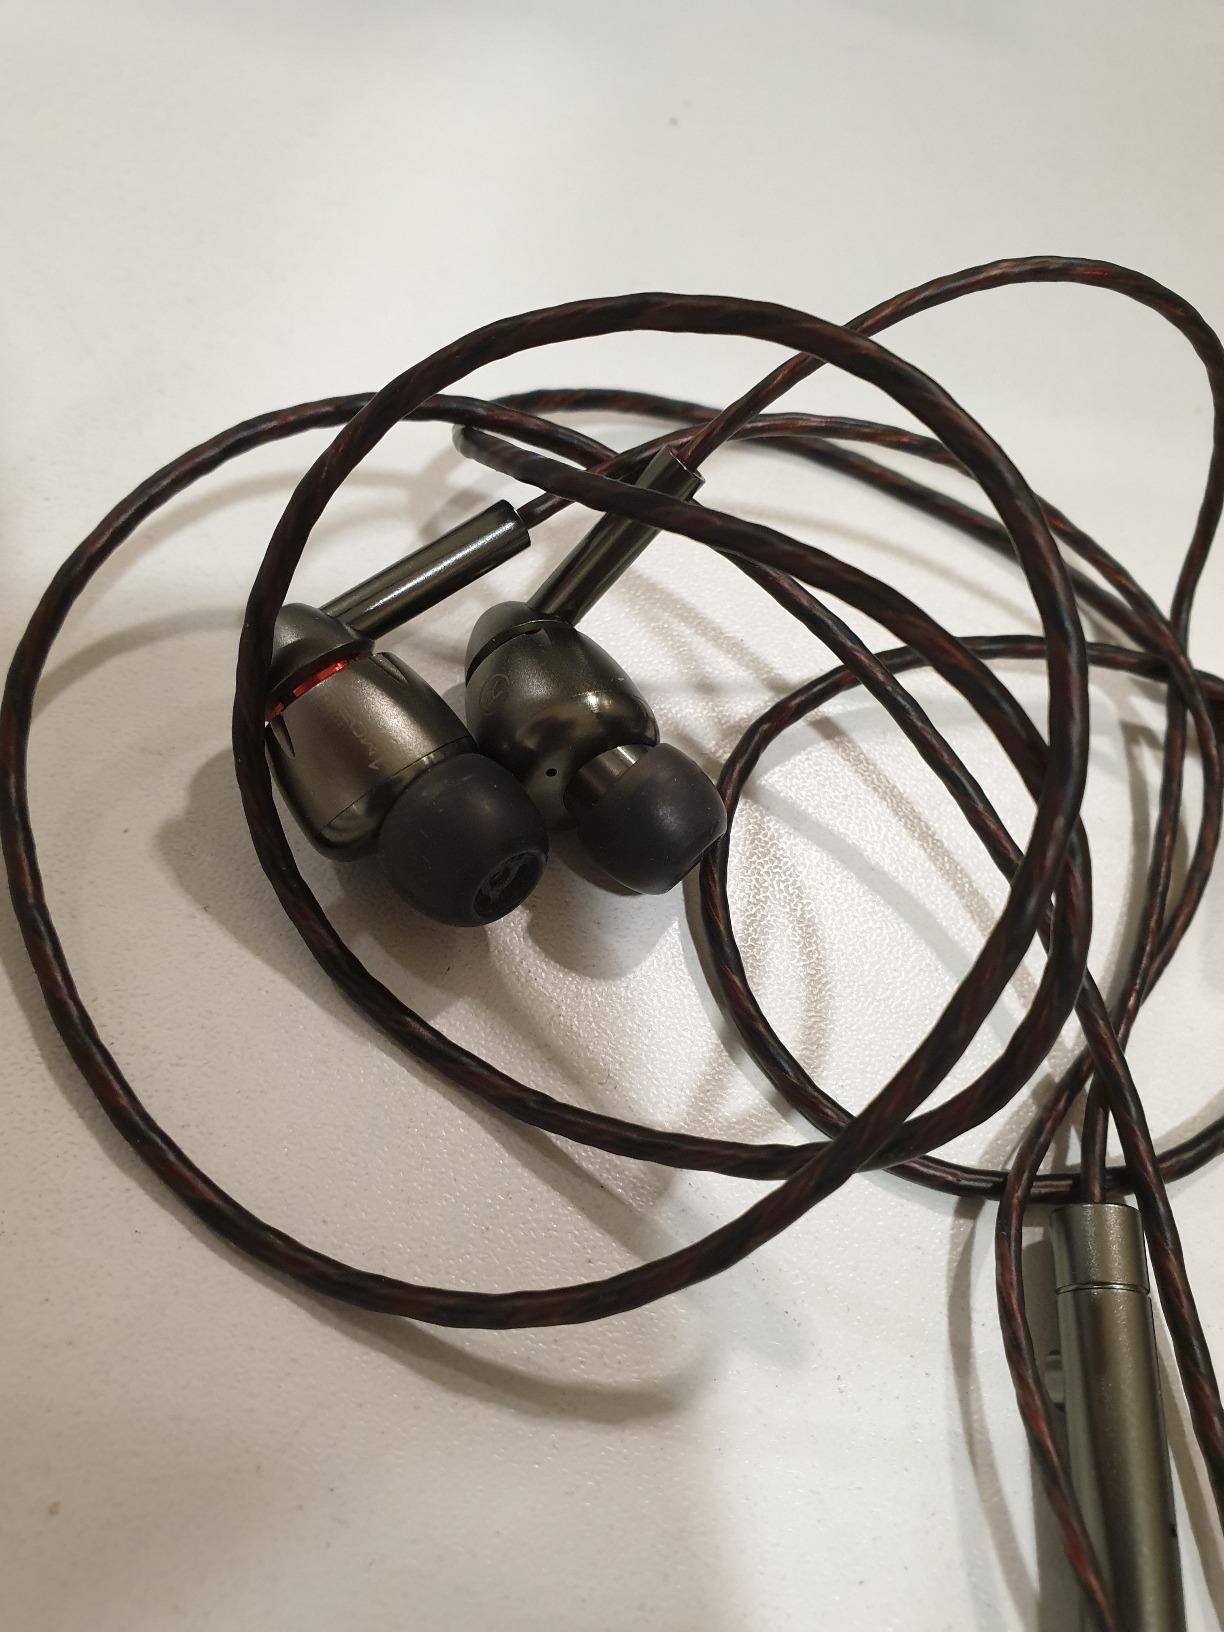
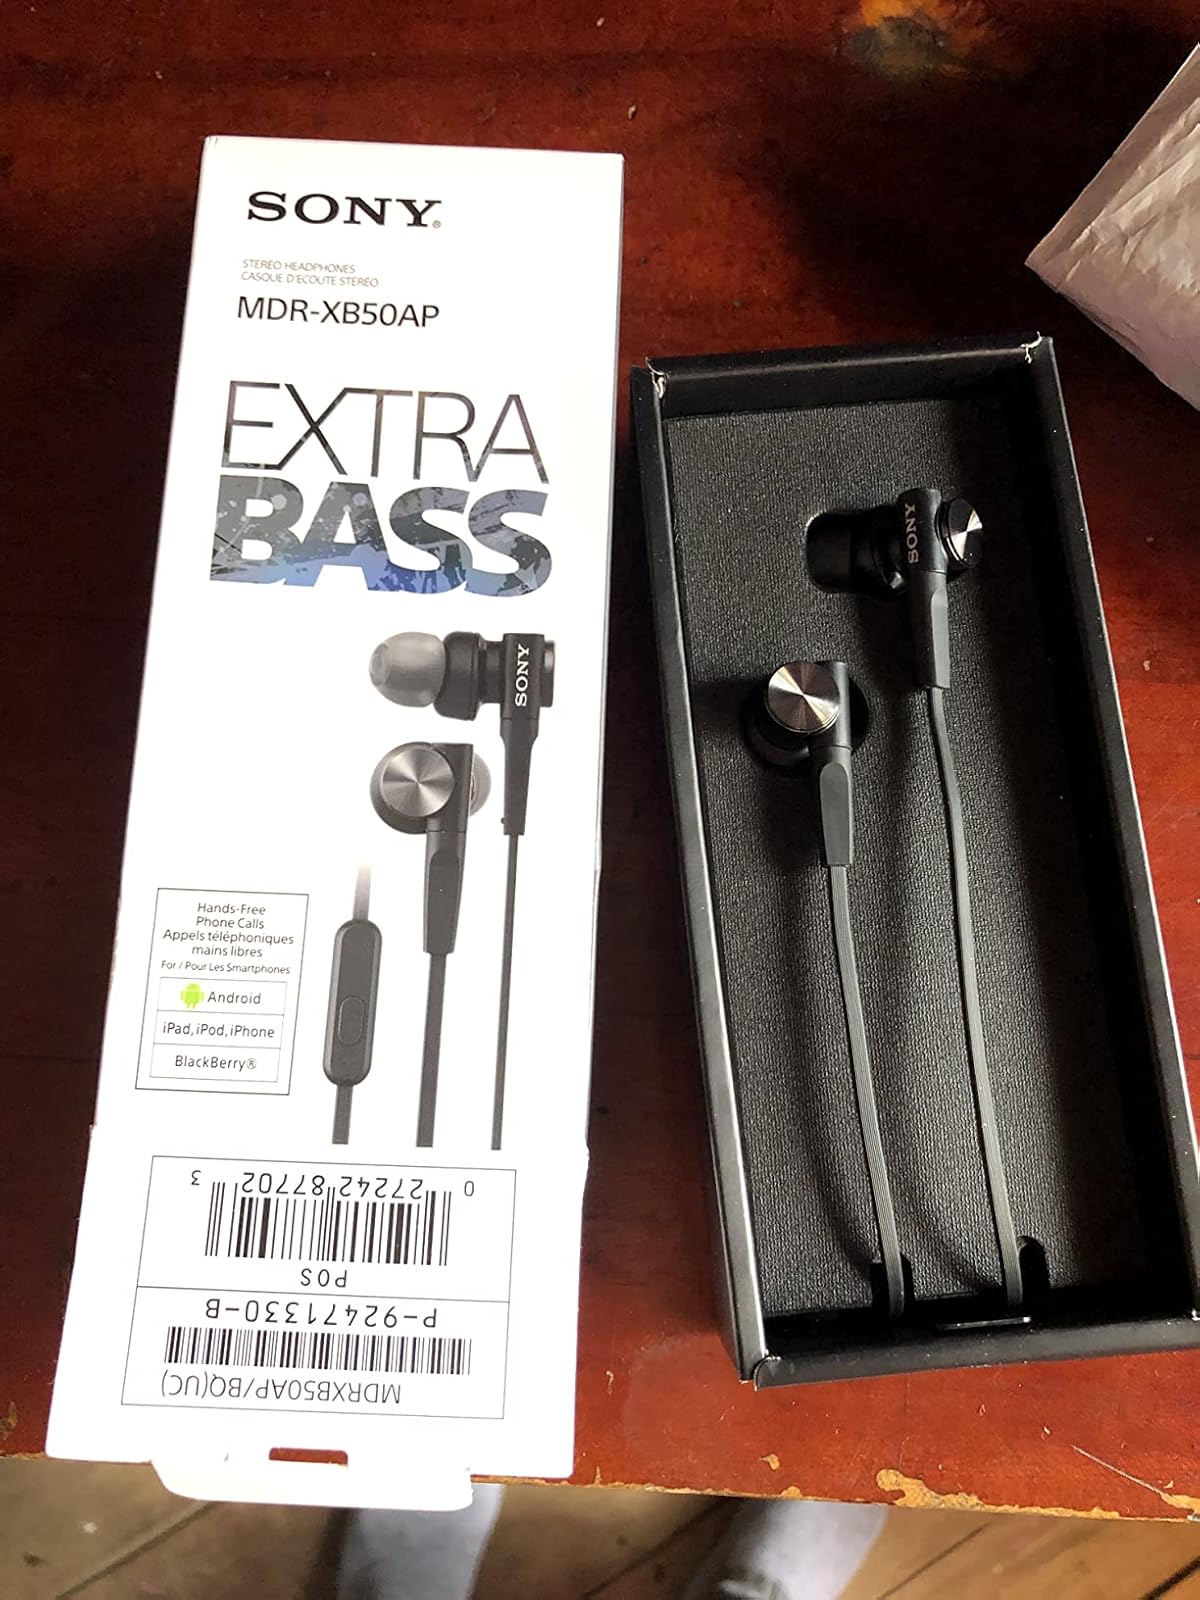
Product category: headphones
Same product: no